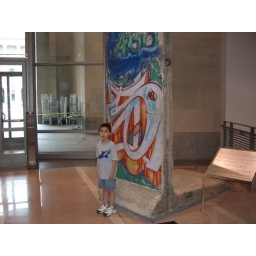
Hunter standing before a piece of the Berlin wall in the Ronald Regan building.